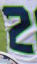
Number: 2